Marlborough Brook Filter Beds

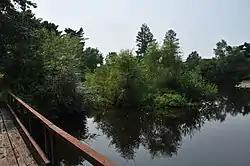
A pond and bridge over a spillway in the filter bed area

The Marlborough Brook Filter Beds are a series of water filtration beds near the mouth of Marlborough Brook, where it enters Sudbury Reservoir near the town line between Marlborough and Southborough, Massachusetts. The filter beds were constructed in 1895 as part of the reservoir construction to improve the water quality of Marlborough and Walker Brooks, and are the best-preserved of two such facilities built as part of the public water supply serving Boston and surrounding communities. The site was listed on the National Register of Historic Places in 1990.